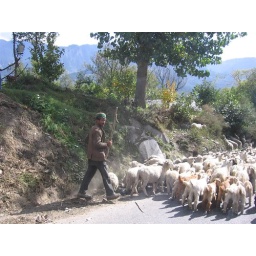
Leaving Manali on our way to Manikaran, our car was surrounded by this man's sheep